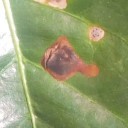
Label: Miner